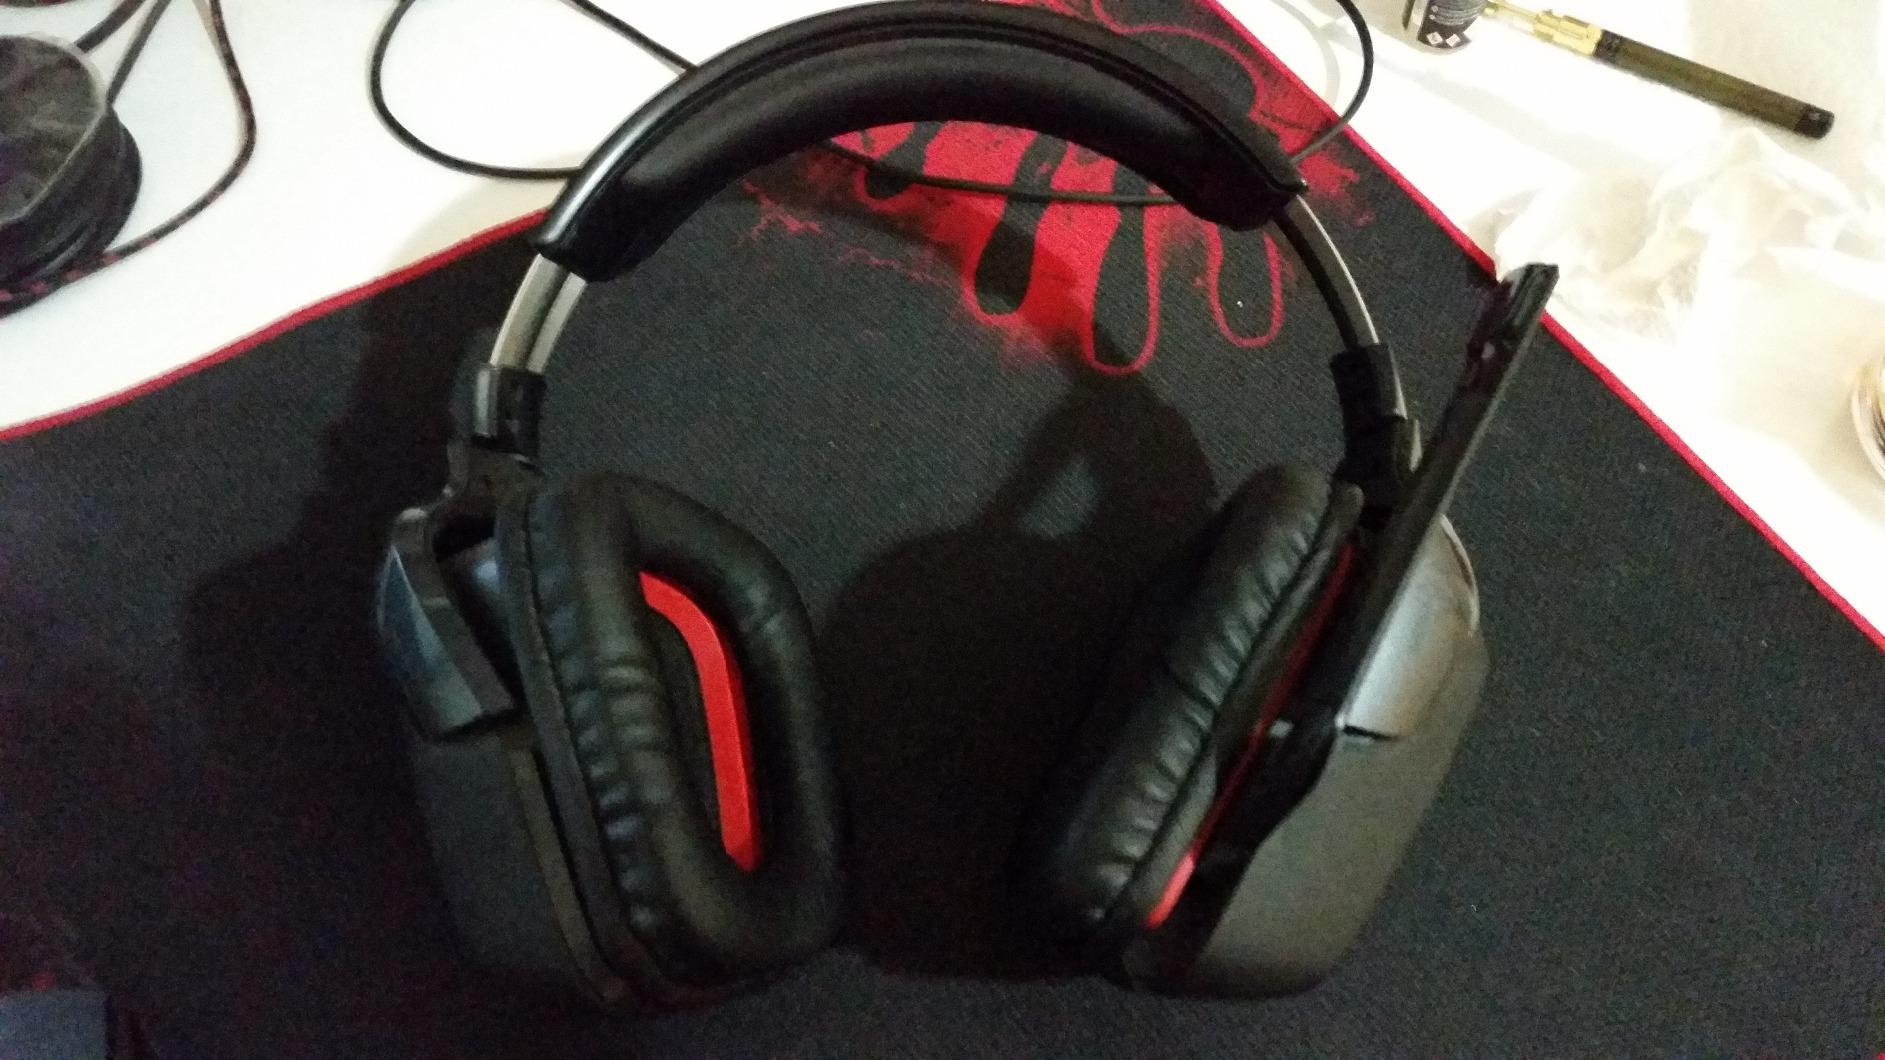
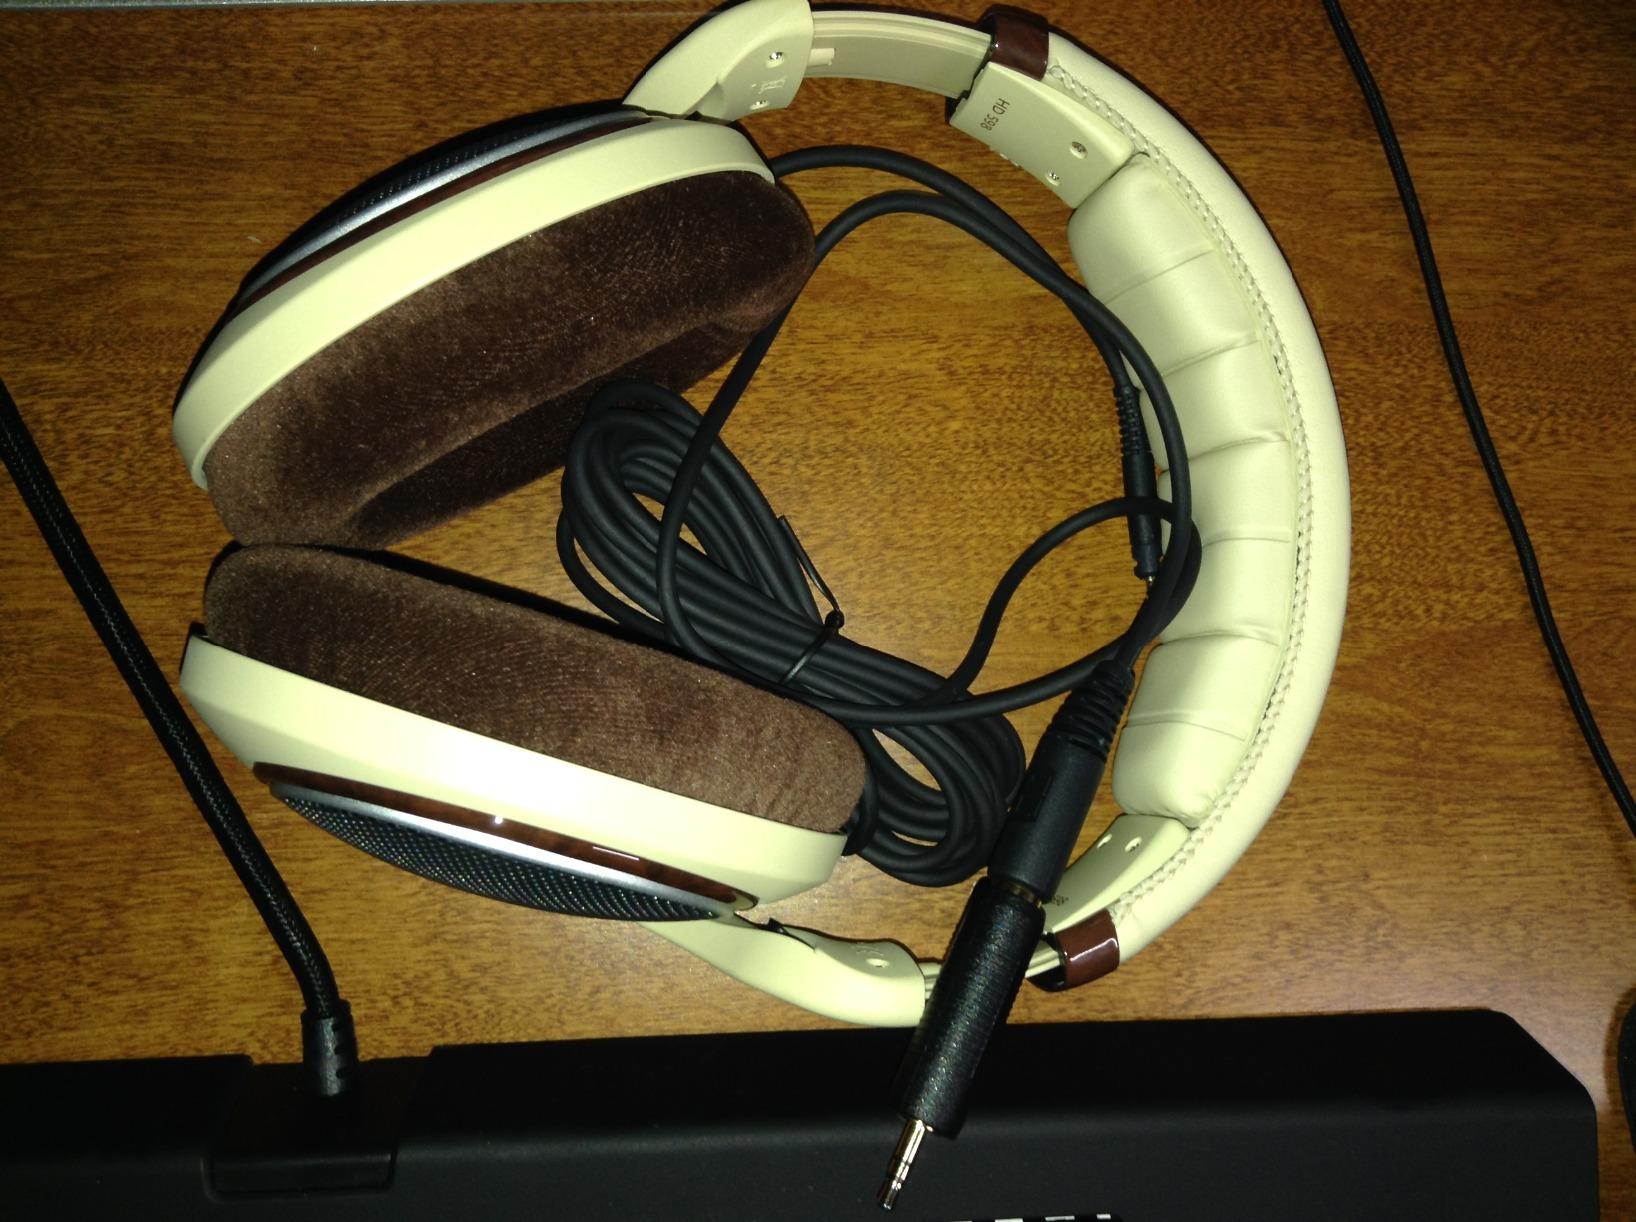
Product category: headphones
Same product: no